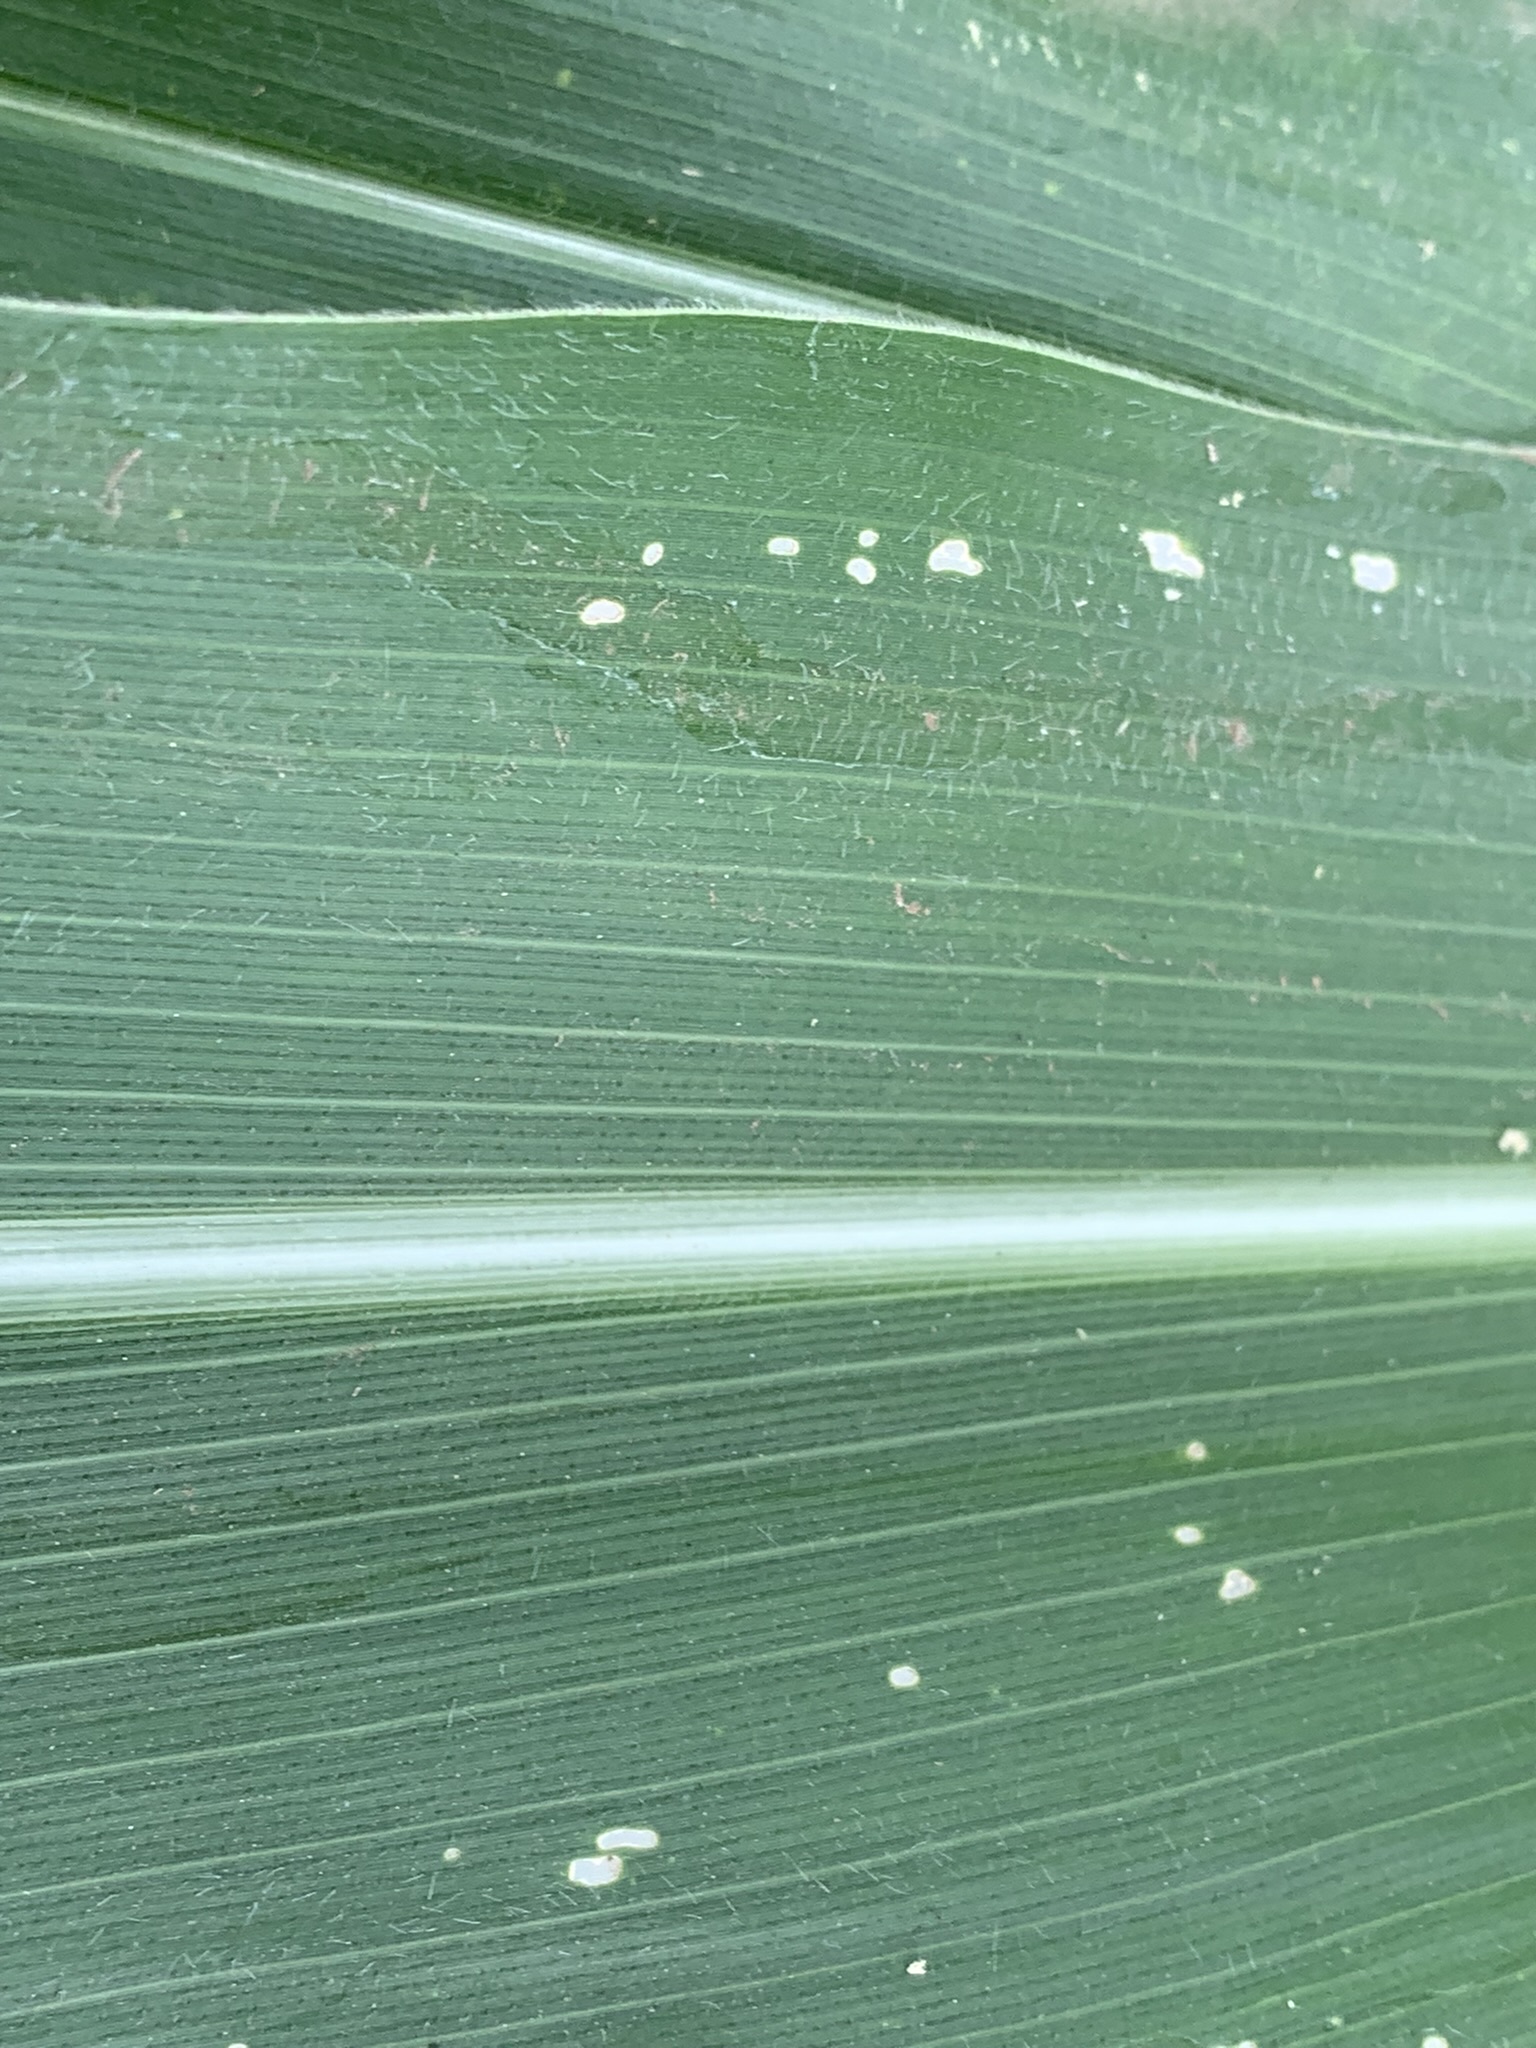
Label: Healthy